Suzanne Dekker

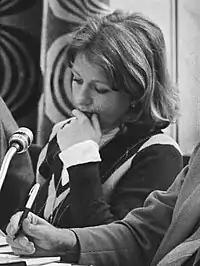
Dekker in 1981

Suzanne Dekker (born 31 October 1949) is a former Dutch politician of Democrats 66 (D66). Born in Amsterdam, she sat as a member of the European Parliament (MEP) from the Netherlands between 1979 and 1981. Dekker also served in the Dutch House of Representatives from 1981 to 1982.